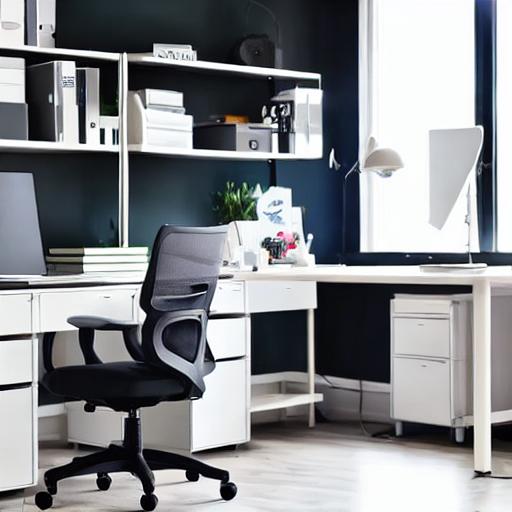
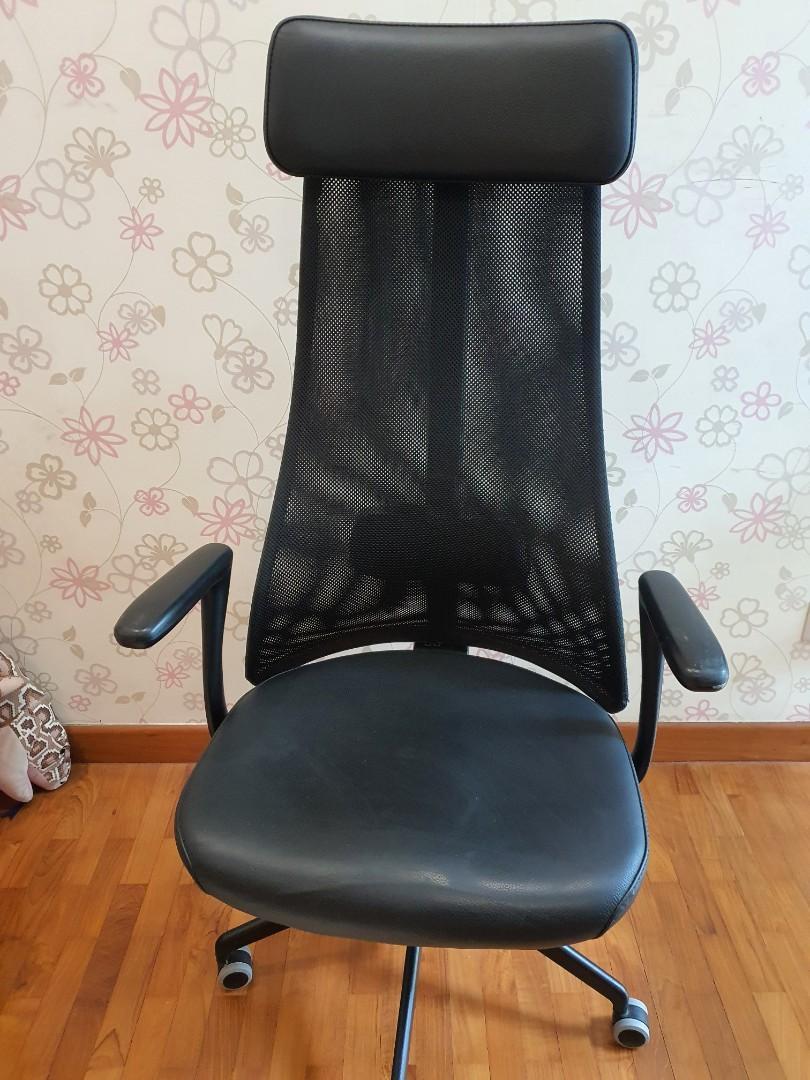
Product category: items_chair
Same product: no